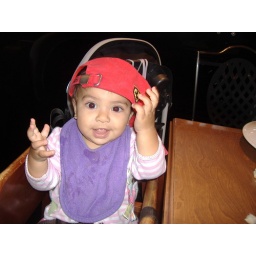
Looking cute in Dad's hat